Flavored tobacco

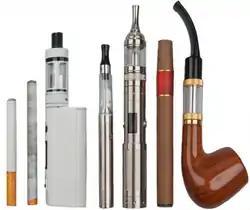
Different types of electronic cigarettes

E-liquid, the nicotine-containing liquid used in electronic cigarettes, is usually flavored. E-liquids come in a myriad of flavors, including mint, spice, fruit, and candy ones. A 2017 survey of internet e-cigarette retailers found 15,586 unique flavors of e-liquid and counting, up from the 7,764 found in a 2014 analysis. In surveys of regular e-cigarette users, the most popular e-liquid flavors are largely tobacco, mint and fruit, although candy and dessert flavors are also common. Mango is the most popular JUUL flavor. Fruit flavored e-liquid is the most commonly marketed e-liquid flavor on social media. Flavored e-liquids form a major part of the appeal for using e-cigarettes, especially for youth, for whom flavoring is cited as a major reason for using e-cigarettes.